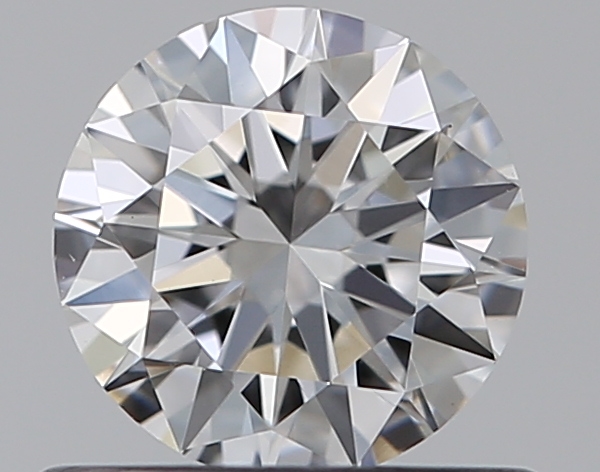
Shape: round
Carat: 0.5
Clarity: VS1
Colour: E
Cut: EX
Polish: EX
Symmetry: EX
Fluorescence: N
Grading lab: GIA
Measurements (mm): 5.13 x 5.17 x 3.12